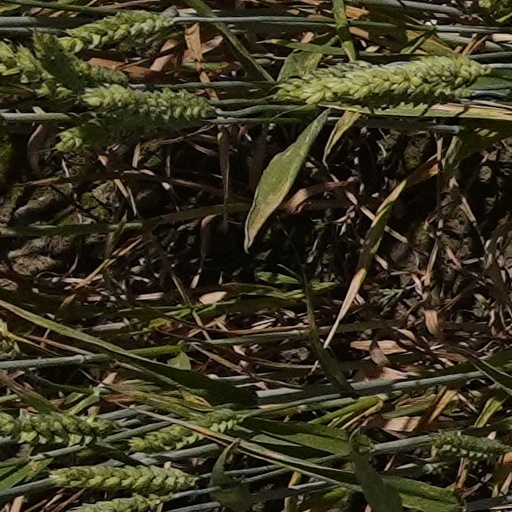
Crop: wheat